Marcello Tegalliano

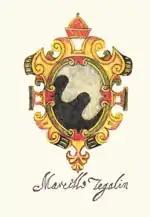
Supposed coat of arms of Marcello Tegalliano

Traditional accounts on this person being the "second Doge of Venice" are based primarily on John the Deacon's work, known as Chronicon Venetum et Gradense, written at the beginning of the 11th century, and also on some other, much later narrative sources and traditions. According to such sources, "Marcello" was a nobleman from Eraclea, then the main town in the region. He was elected in 717 as the "second" duke ("doge"), and successor of Paoluccio Anafesto, with jurisdiction over the Venetian lagoon. During the entire reign, he was apparently in disagreement with the nearby Longobards. He also repelled an attack from the Umayyads. He died in 726 and was succeeded by Orso Ipato. Later chroniclers, Nicolò Trevisan and Andrea Dandolo, recorded Marcello's surname as "Tegalliano". According to Dandolo, Marcello was interred, like his predecessor, in Eraclea. The aforementioned Trevisan and Dandolo, on the basis of the assonance with name and surname, identified Marcello as the progenitor of the Marcello and Fonicalli families.